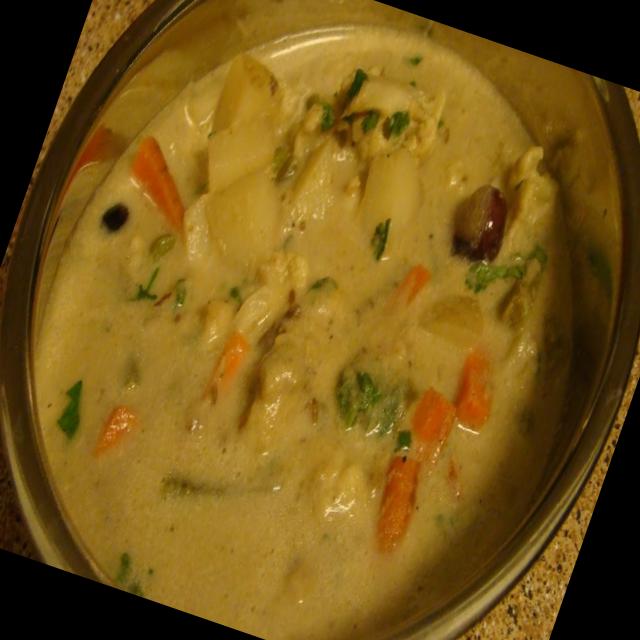
Dish: shahi_paneer